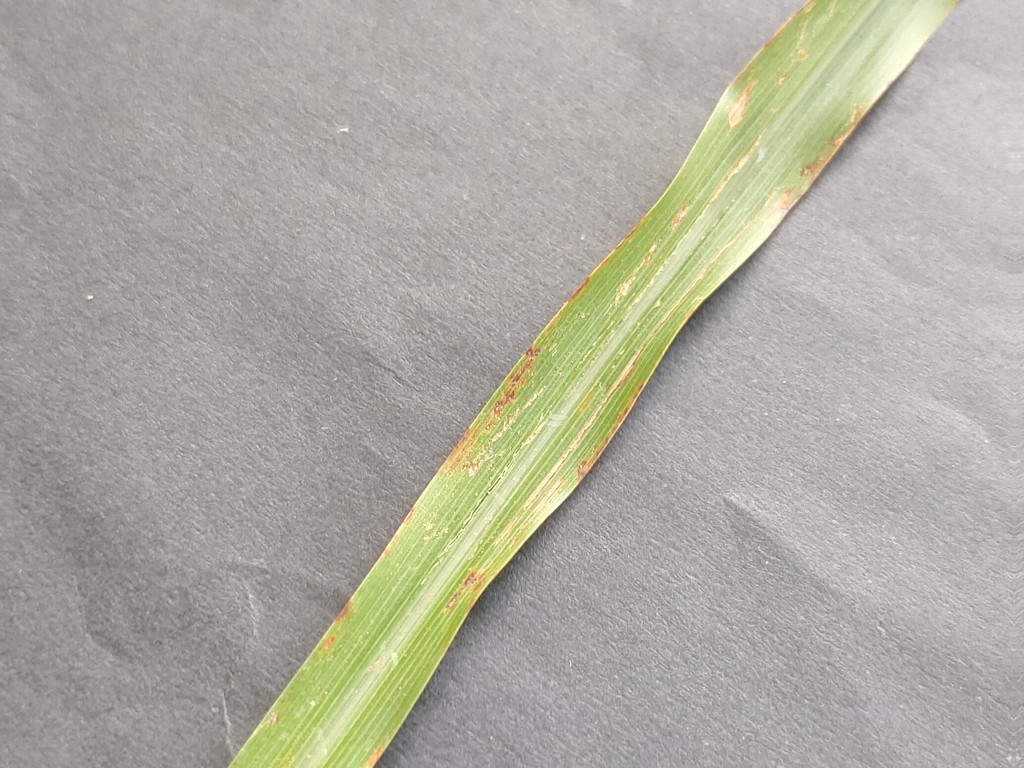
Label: Unhealthy